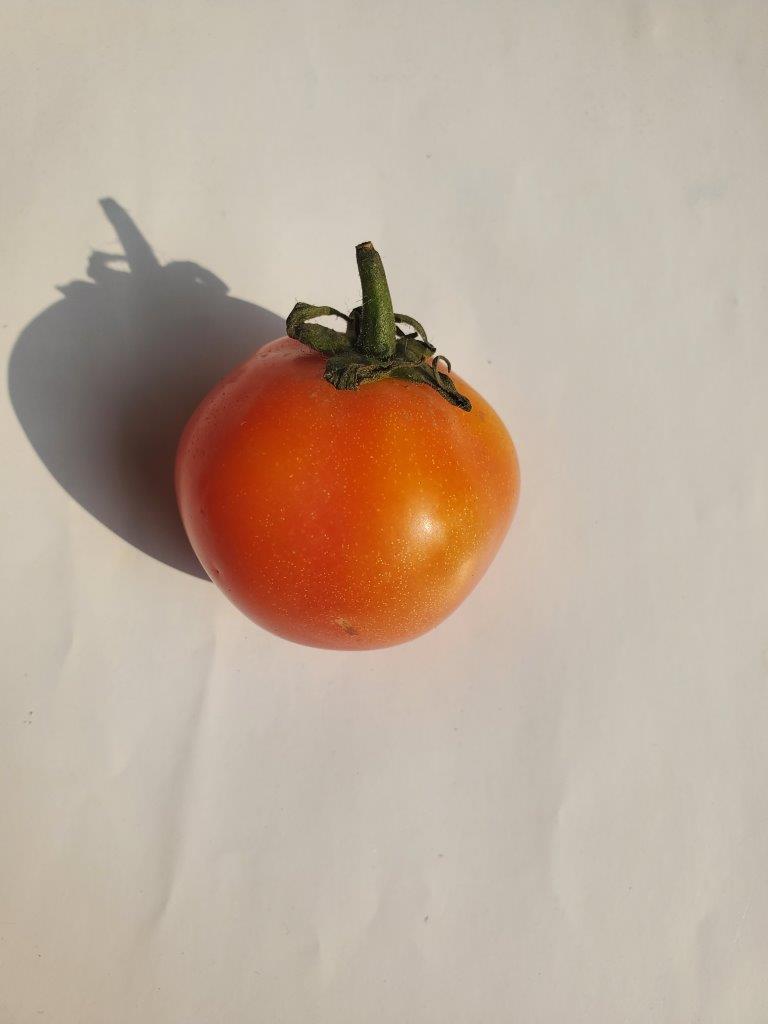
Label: Fresh